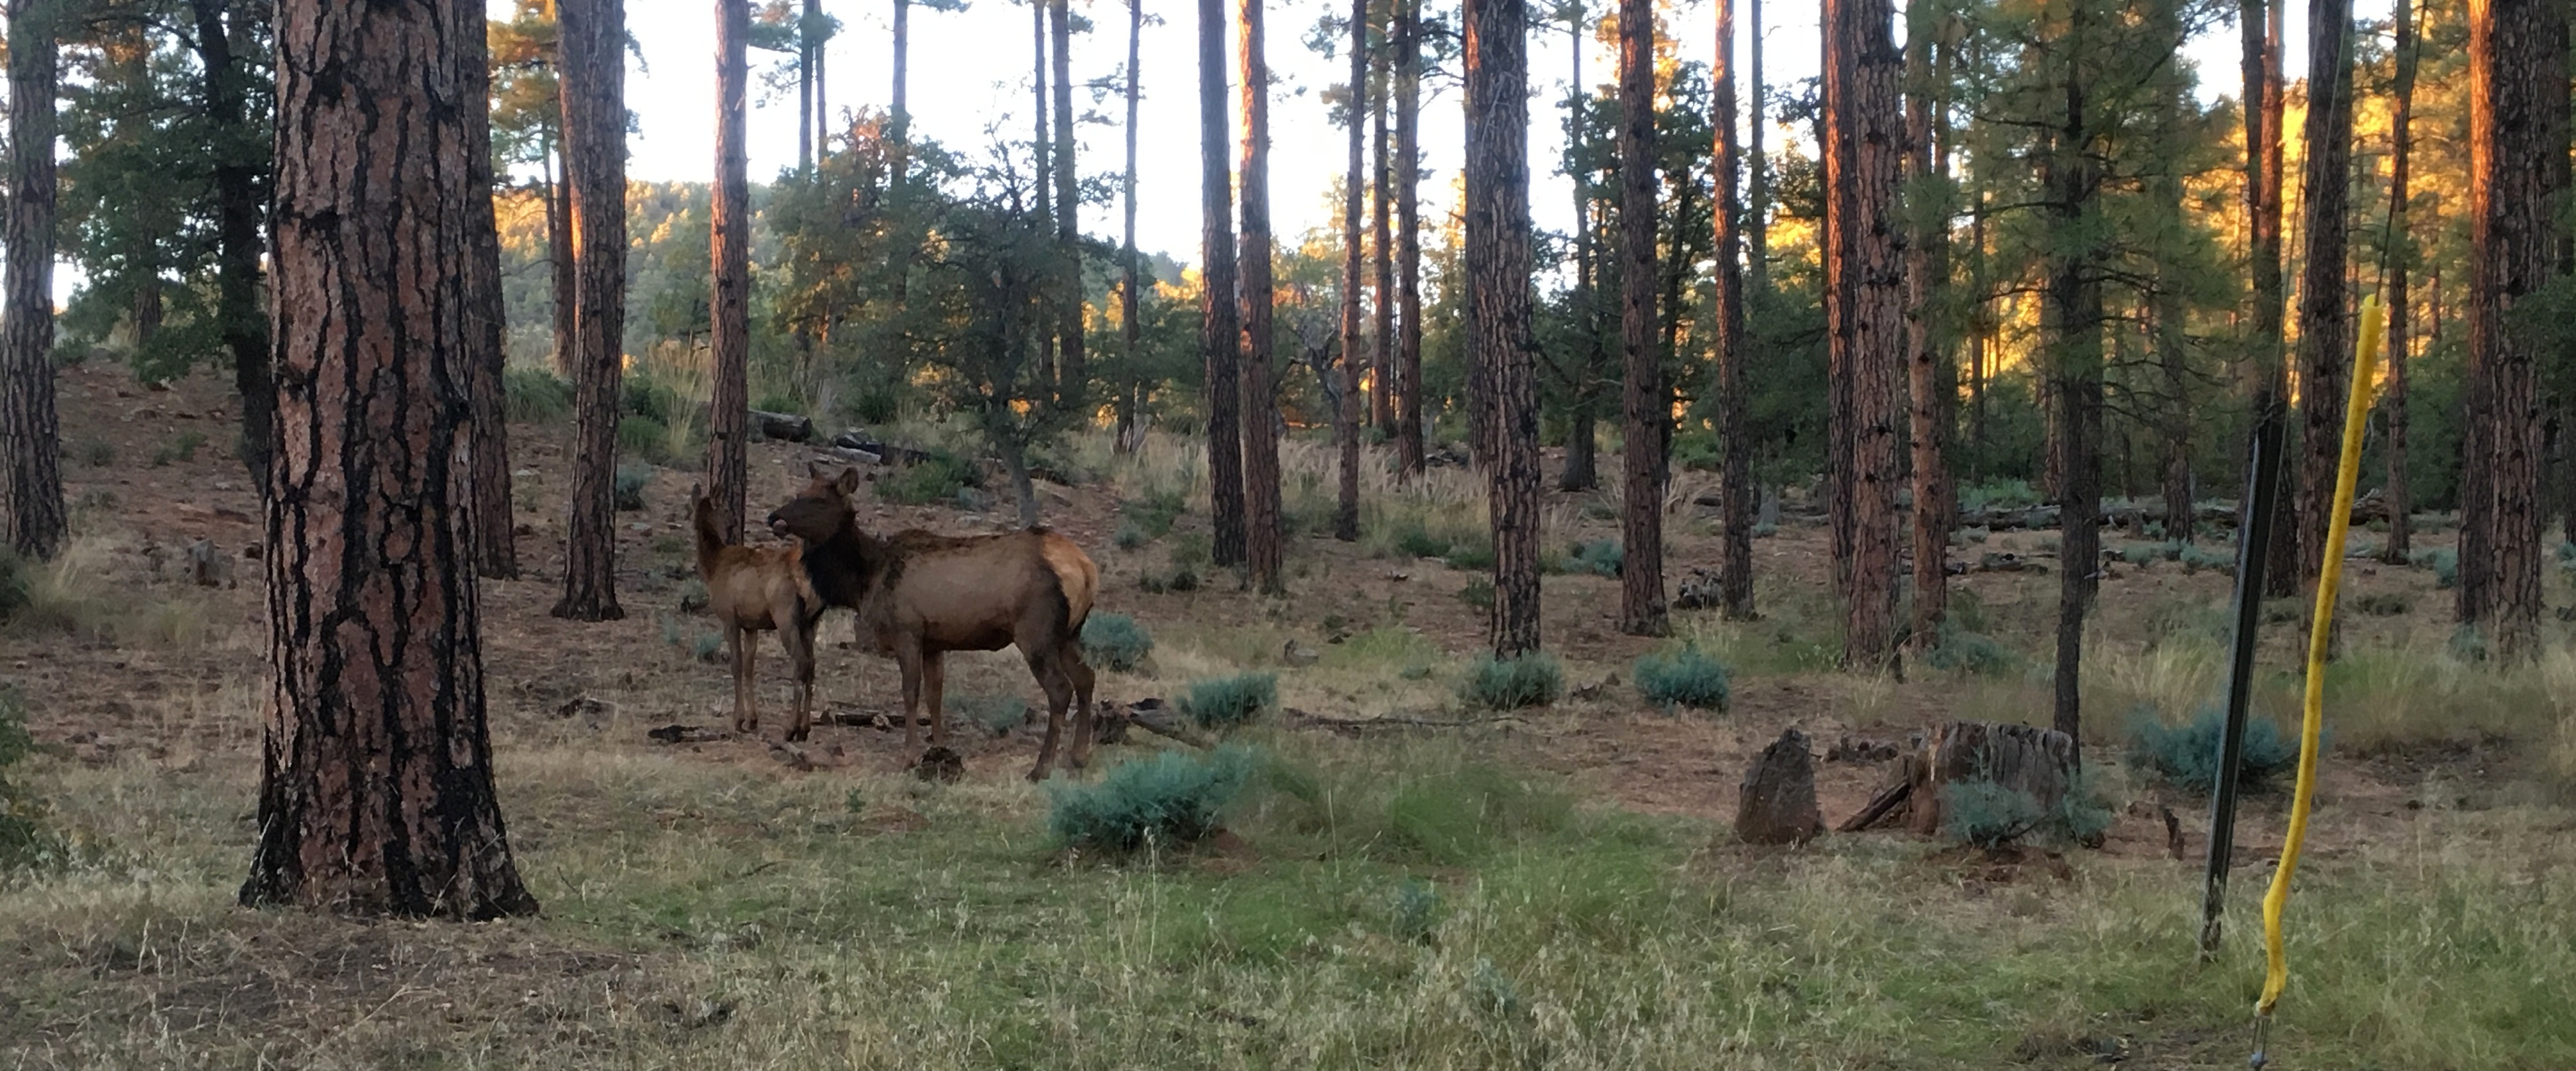
forest, wilderness, wildlife, pasture, grazing, fauna, woodland, habitat, ecosystem, natural environment